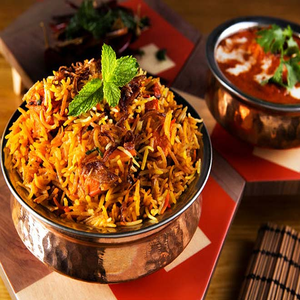
Dish: biryani